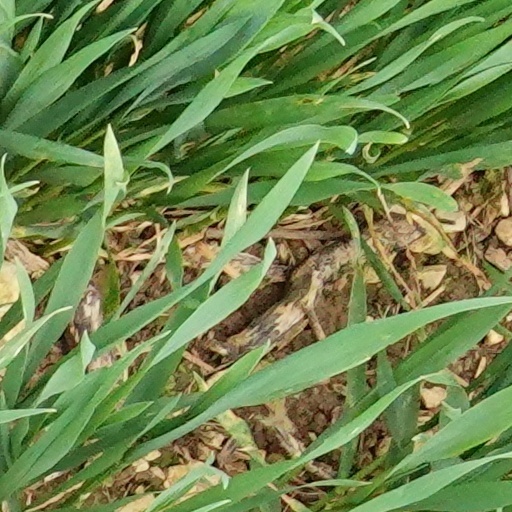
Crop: wheat